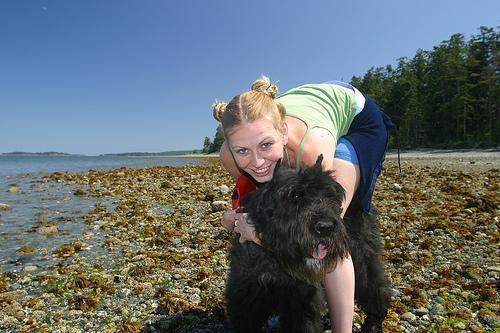
Bouvier_des_Flandres